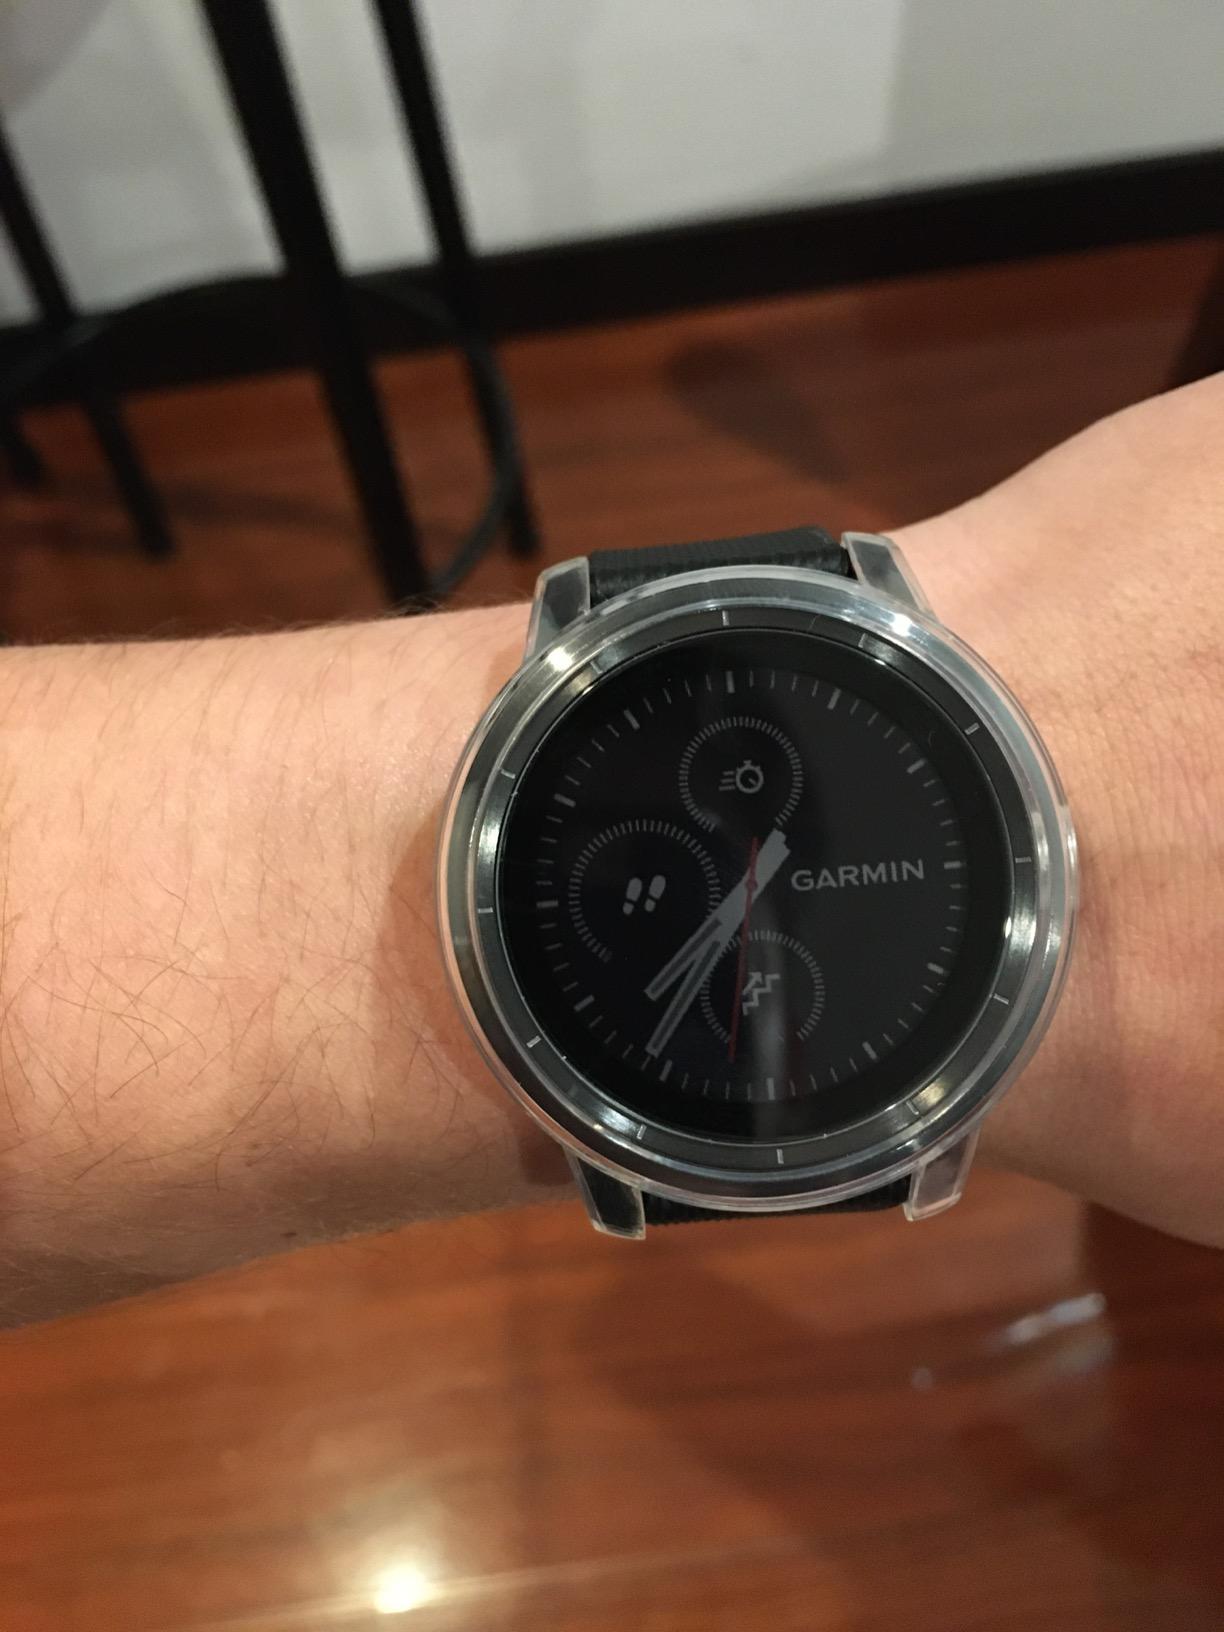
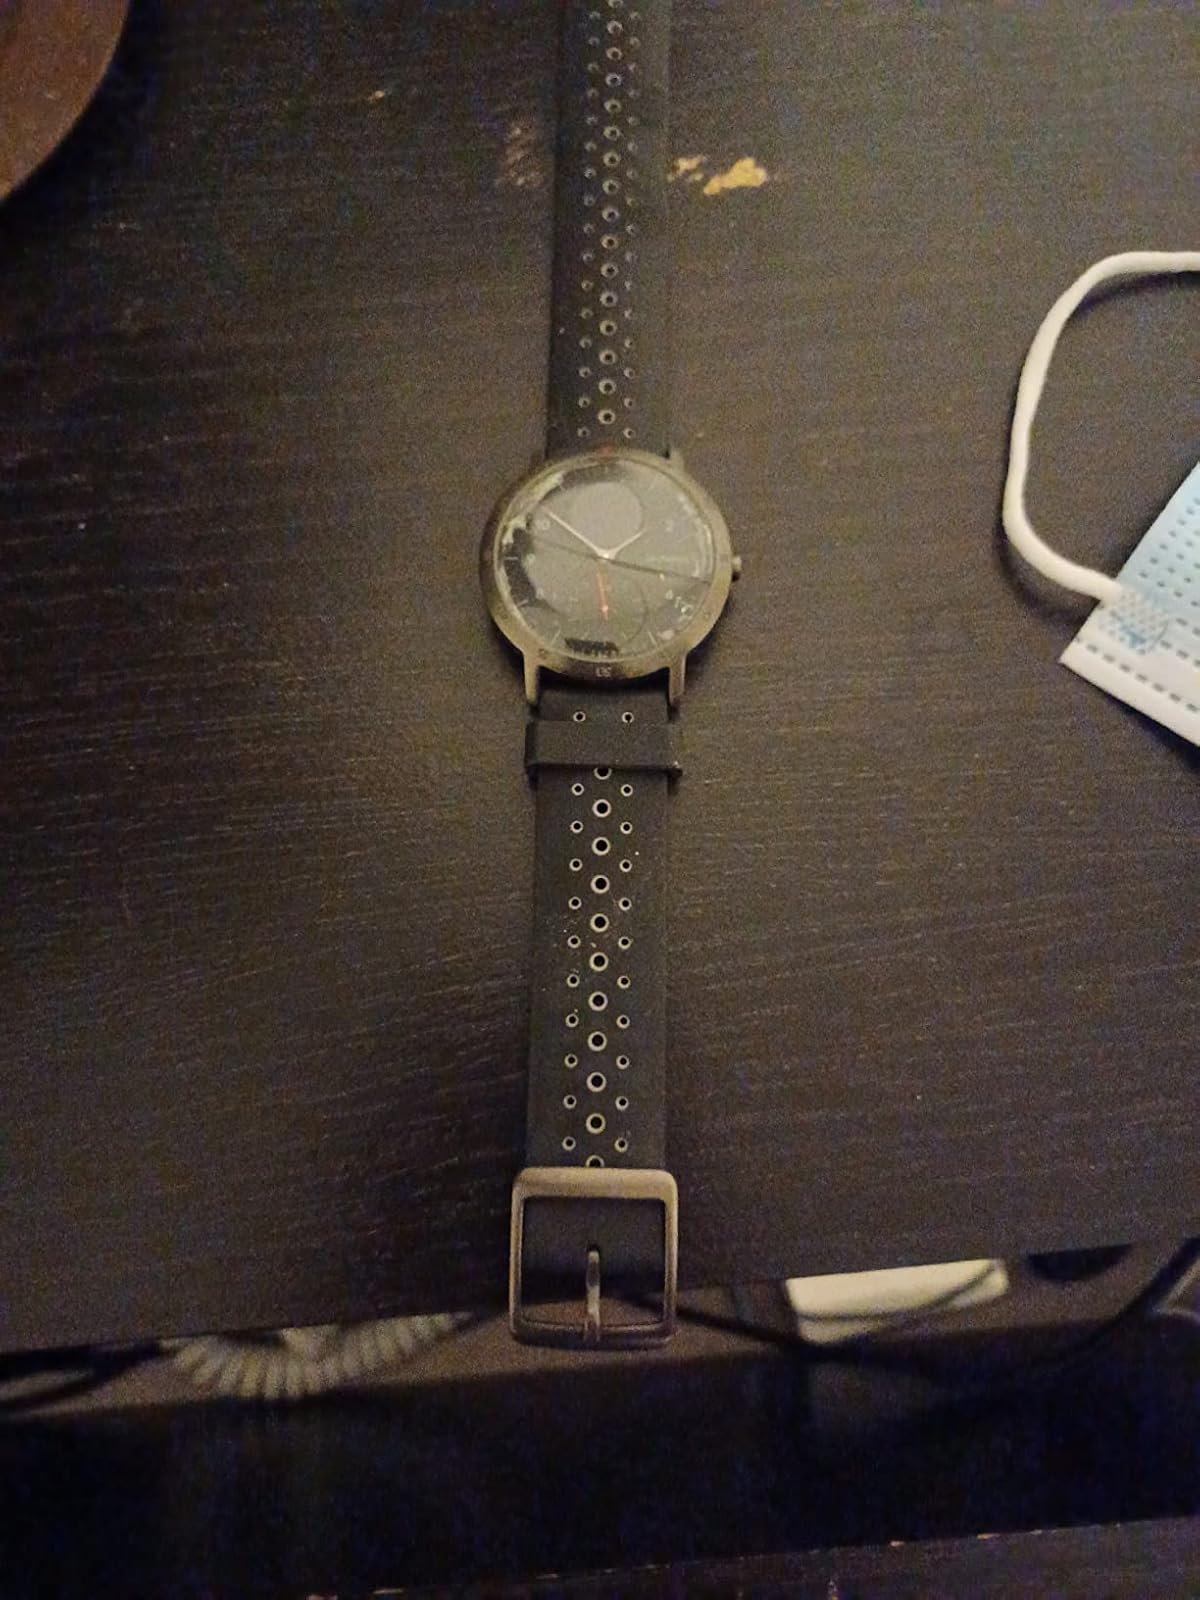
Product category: smartwatch
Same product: no